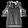
Label: Shirt